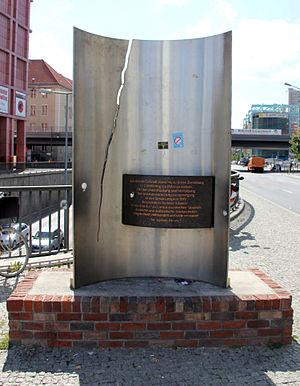
Karl Justus Gruner, à partir de 1815 von Gruner est un conseiller d'État secret et homme d'État prussien et opposant à Napoléon.